The Ugly Duckling

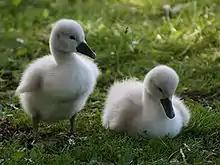
A pair of young swans (or cygnets)

In reviewing "Hans Christian Andersen: A New Life" by biographer Jens Andersen, British journalist Anne Chisholm writes "Andersen himself was a tall, ugly boy with a big nose and big feet, and when he grew up with a beautiful singing voice and a passion for the theater, he was cruelly teased and mocked by other children".